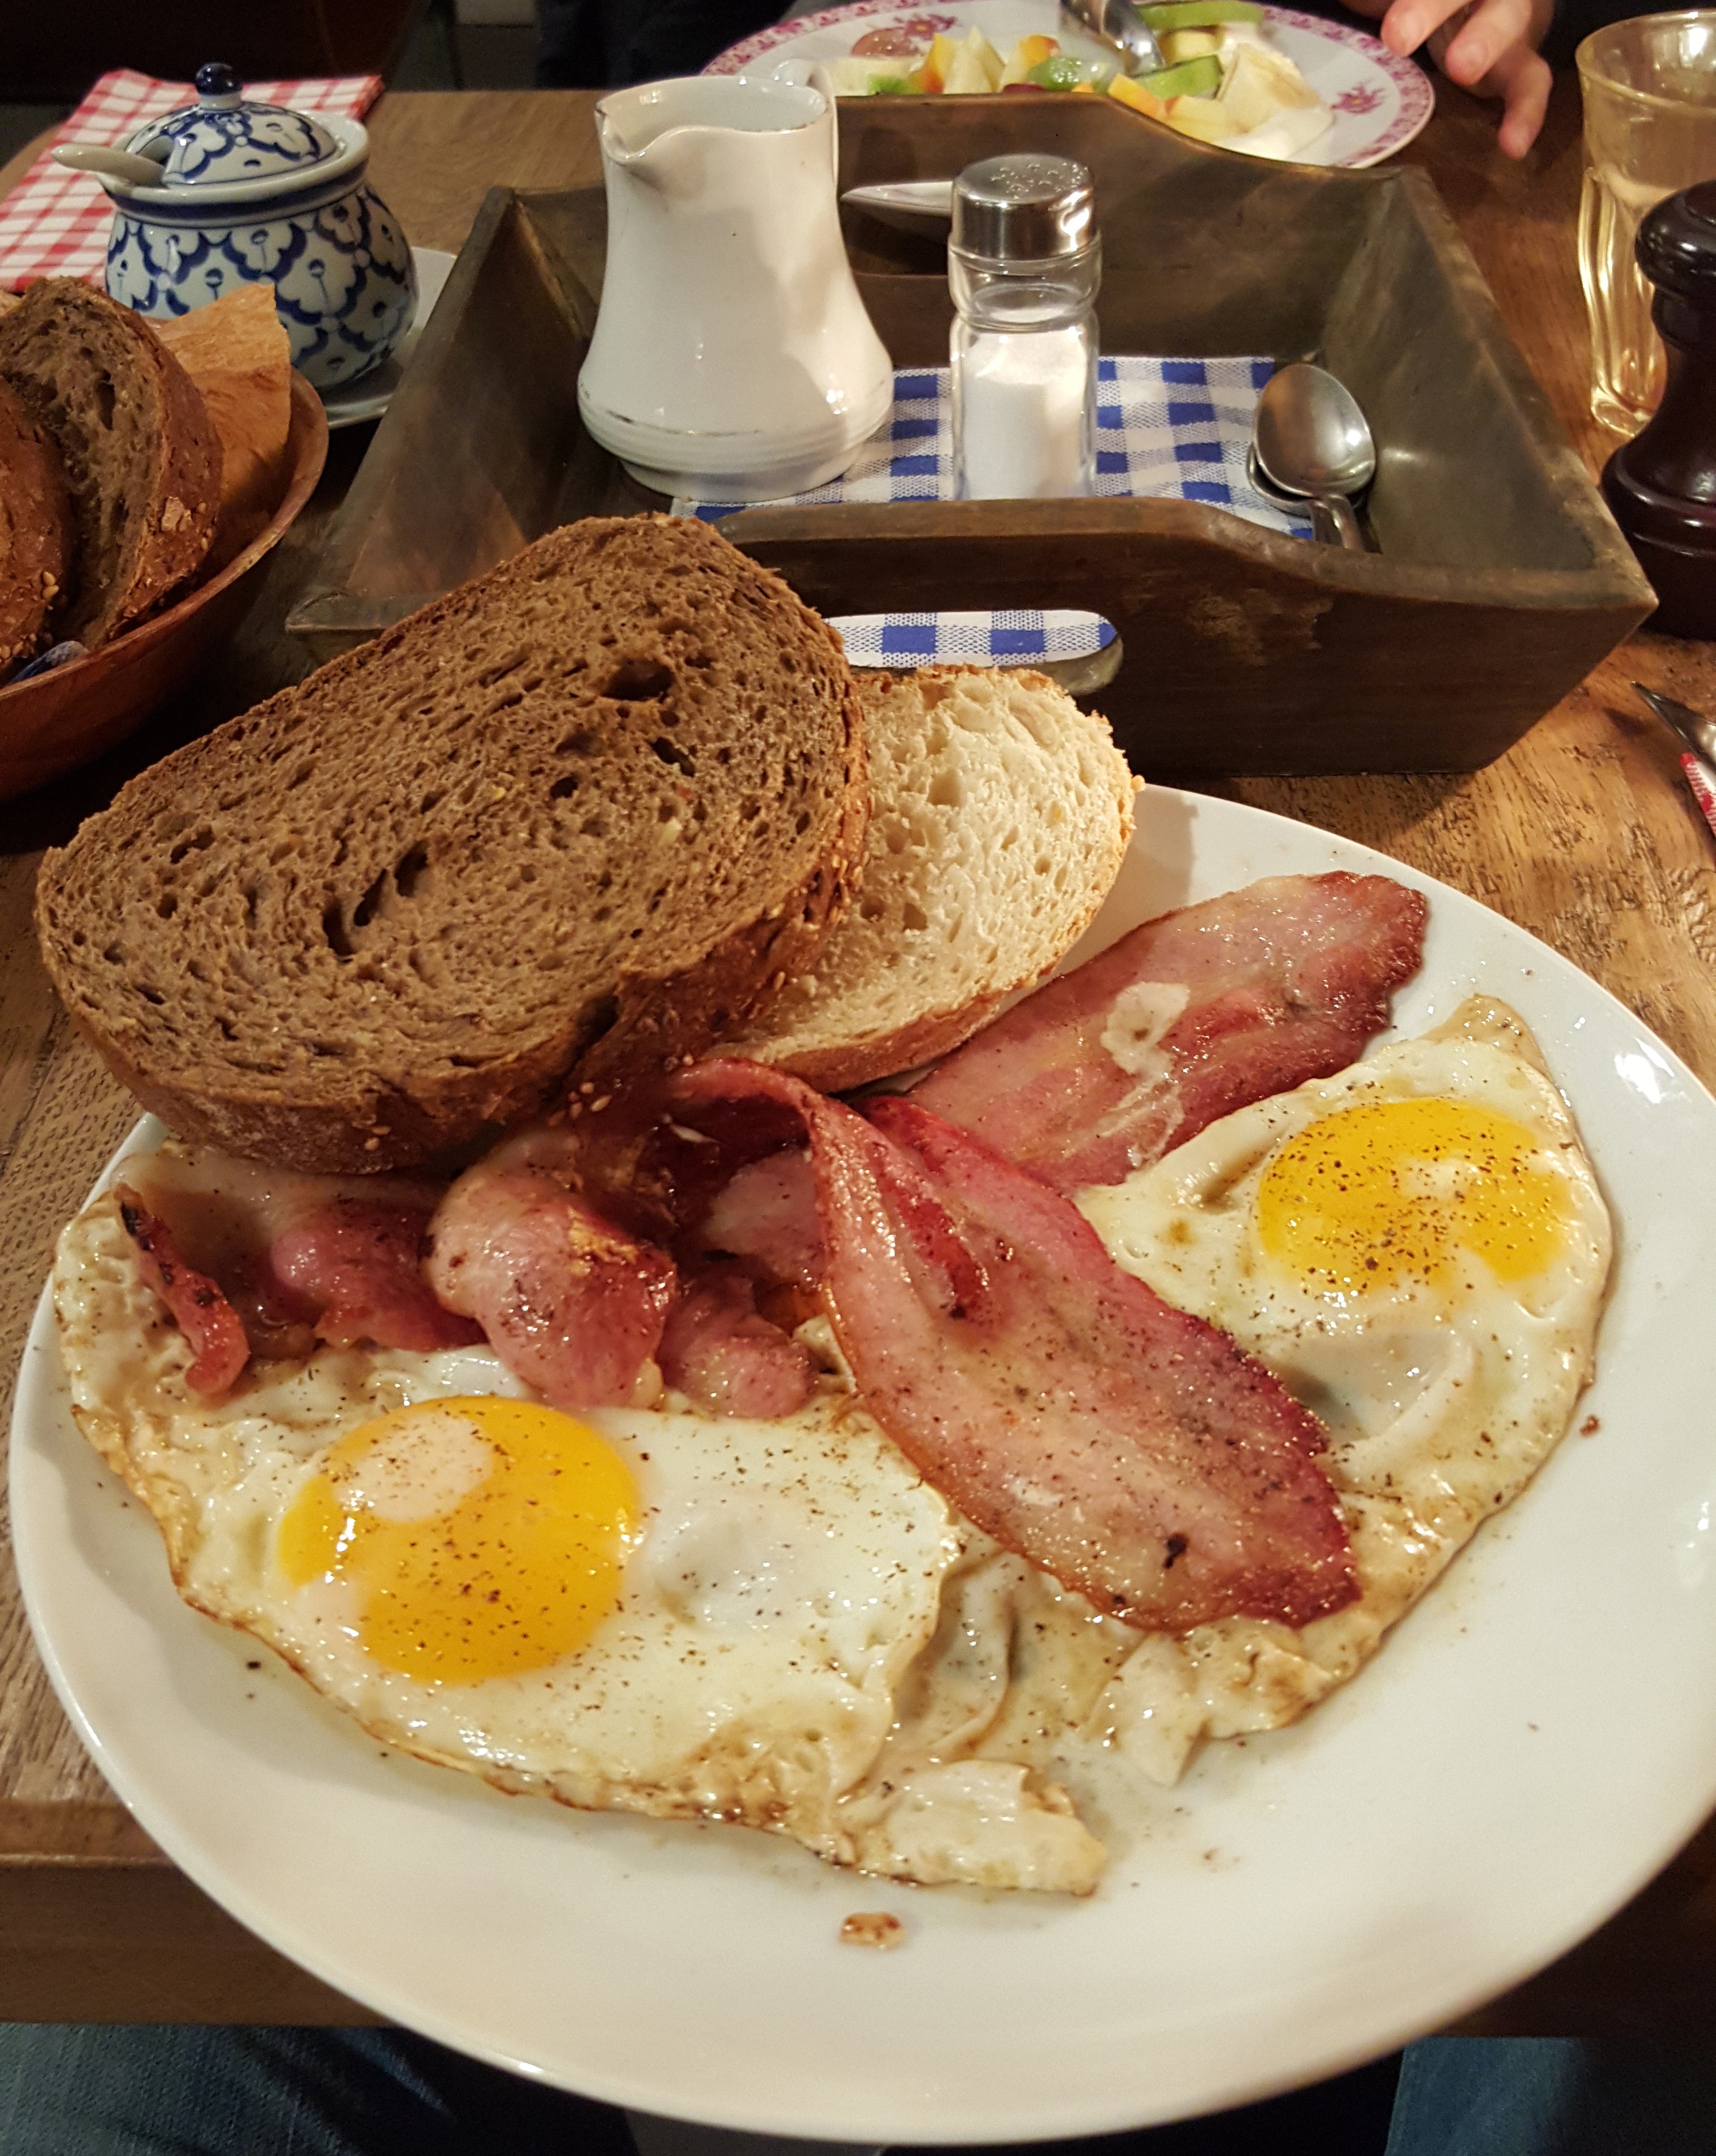
table, cafe, board, morning, dish, meal, food, breakfast, healthy, meat, lunch, cuisine, delicious, bread, bacon, cooked, tasty, eggs, traditional, brunch, protein, egg yolk, full breakfast, corned beef, becon